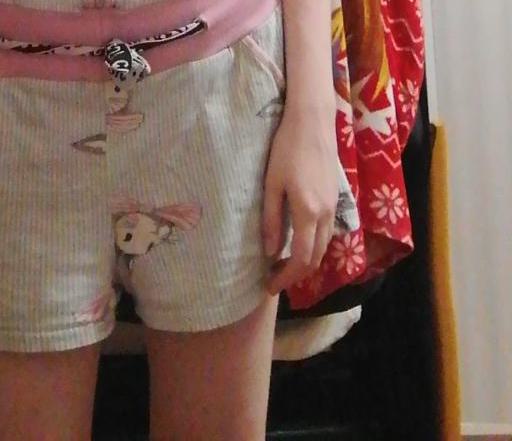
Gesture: no_gesture